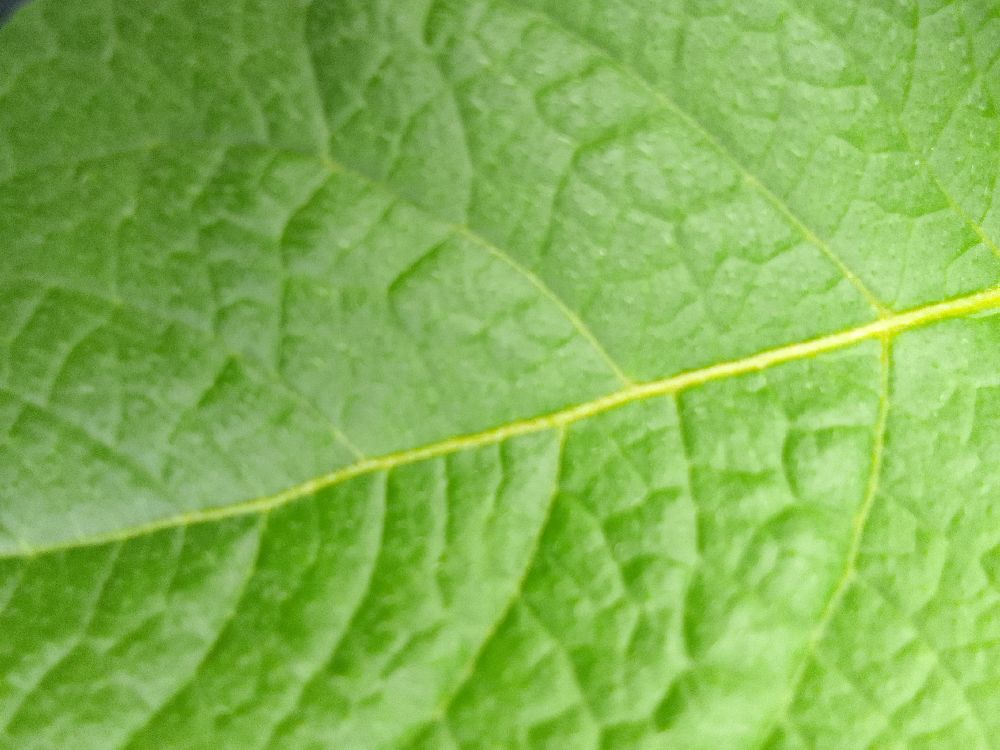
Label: Healthy